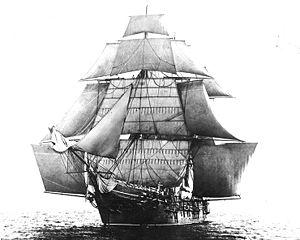
Les bonnettes, sont des voiles légères que l'on suspend à des vergues mobiles fixées temporairement aux extrémités des vergues des voiliers à gréement carré pour augmenter la puissance de traction au portant.